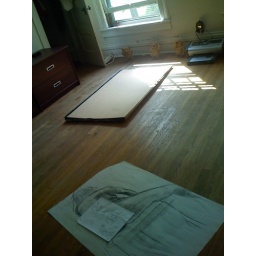
my old bedroom on woodland street, just moved in and stuff on the floor